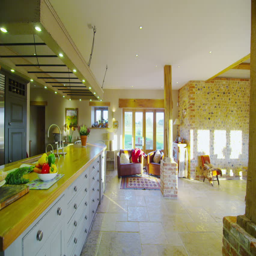
interior view of the kitchen area in a stylish country home .